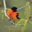
Label: bird